History of the periodic table

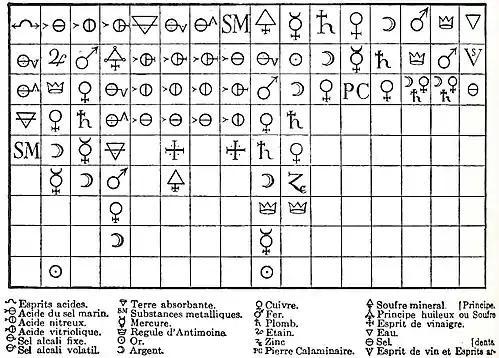
Geoffroy's 1718 Affinity Table: at the head of each column is a chemical species with which all the species below can combine. Some historians have defined this table as being the start of the chemical revolution.

In 1789, French chemist Antoine Lavoisier wrote "Traité Élémentaire de Chimie" ("Elementary Treatise of Chemistry"), which is considered to be the first modern textbook about chemistry. Lavoisier defined an element as a substance whose smallest units cannot be broken down into a simpler substance. Lavoisier's book contained a list of "simple substances" that Lavoisier believed could not be broken down further, which included oxygen, nitrogen, hydrogen, phosphorus, mercury, zinc and sulfur, which formed the basis for the modern list of elements. Lavoisier's list also included "light" and "caloric", which at the time were believed to be material substances. He classified these substances into metals and nonmetals. While many leading chemists refused to believe Lavoisier's new revelations, the "Elementary Treatise" was written well enough to convince the younger generation. However, Lavoisier's descriptions of his elements lack completeness, as he only classified them as metals and non-metals.